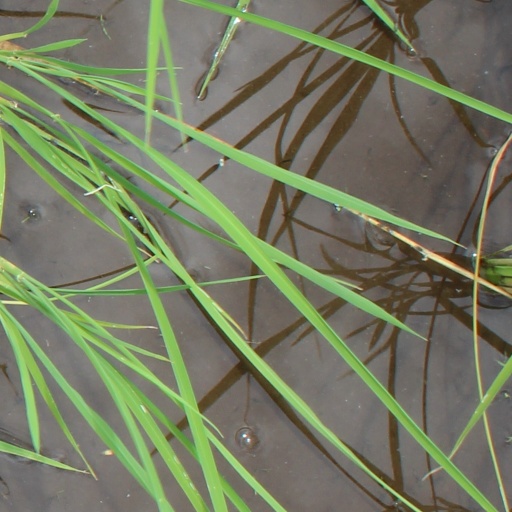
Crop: rice